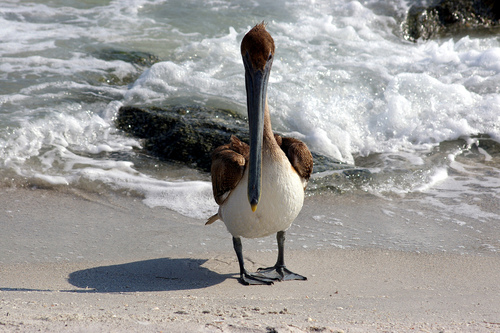
a large sized bird with a cream belly and a very large and long stout billbird has brown body feathers, white breast feather, and very long beak
this is a white bird with brown wings and a large black beak.
this bird is white and brown in color with a very long beak for catching fish.
a bird with a long brownish neck, a white breast and belly, black webbed feet, and a very long black bill.
this bird has wings that are brown and has a long billthe bill of the bird is long and black, with a pointed yellow tip.
this bird has wings that are brown and has a long black bill
this brown and white bird has an extremely long black bill and webbed feed.
this bird has a brown crown, brown primaries, and a white belly.
Species: Brown Pelican